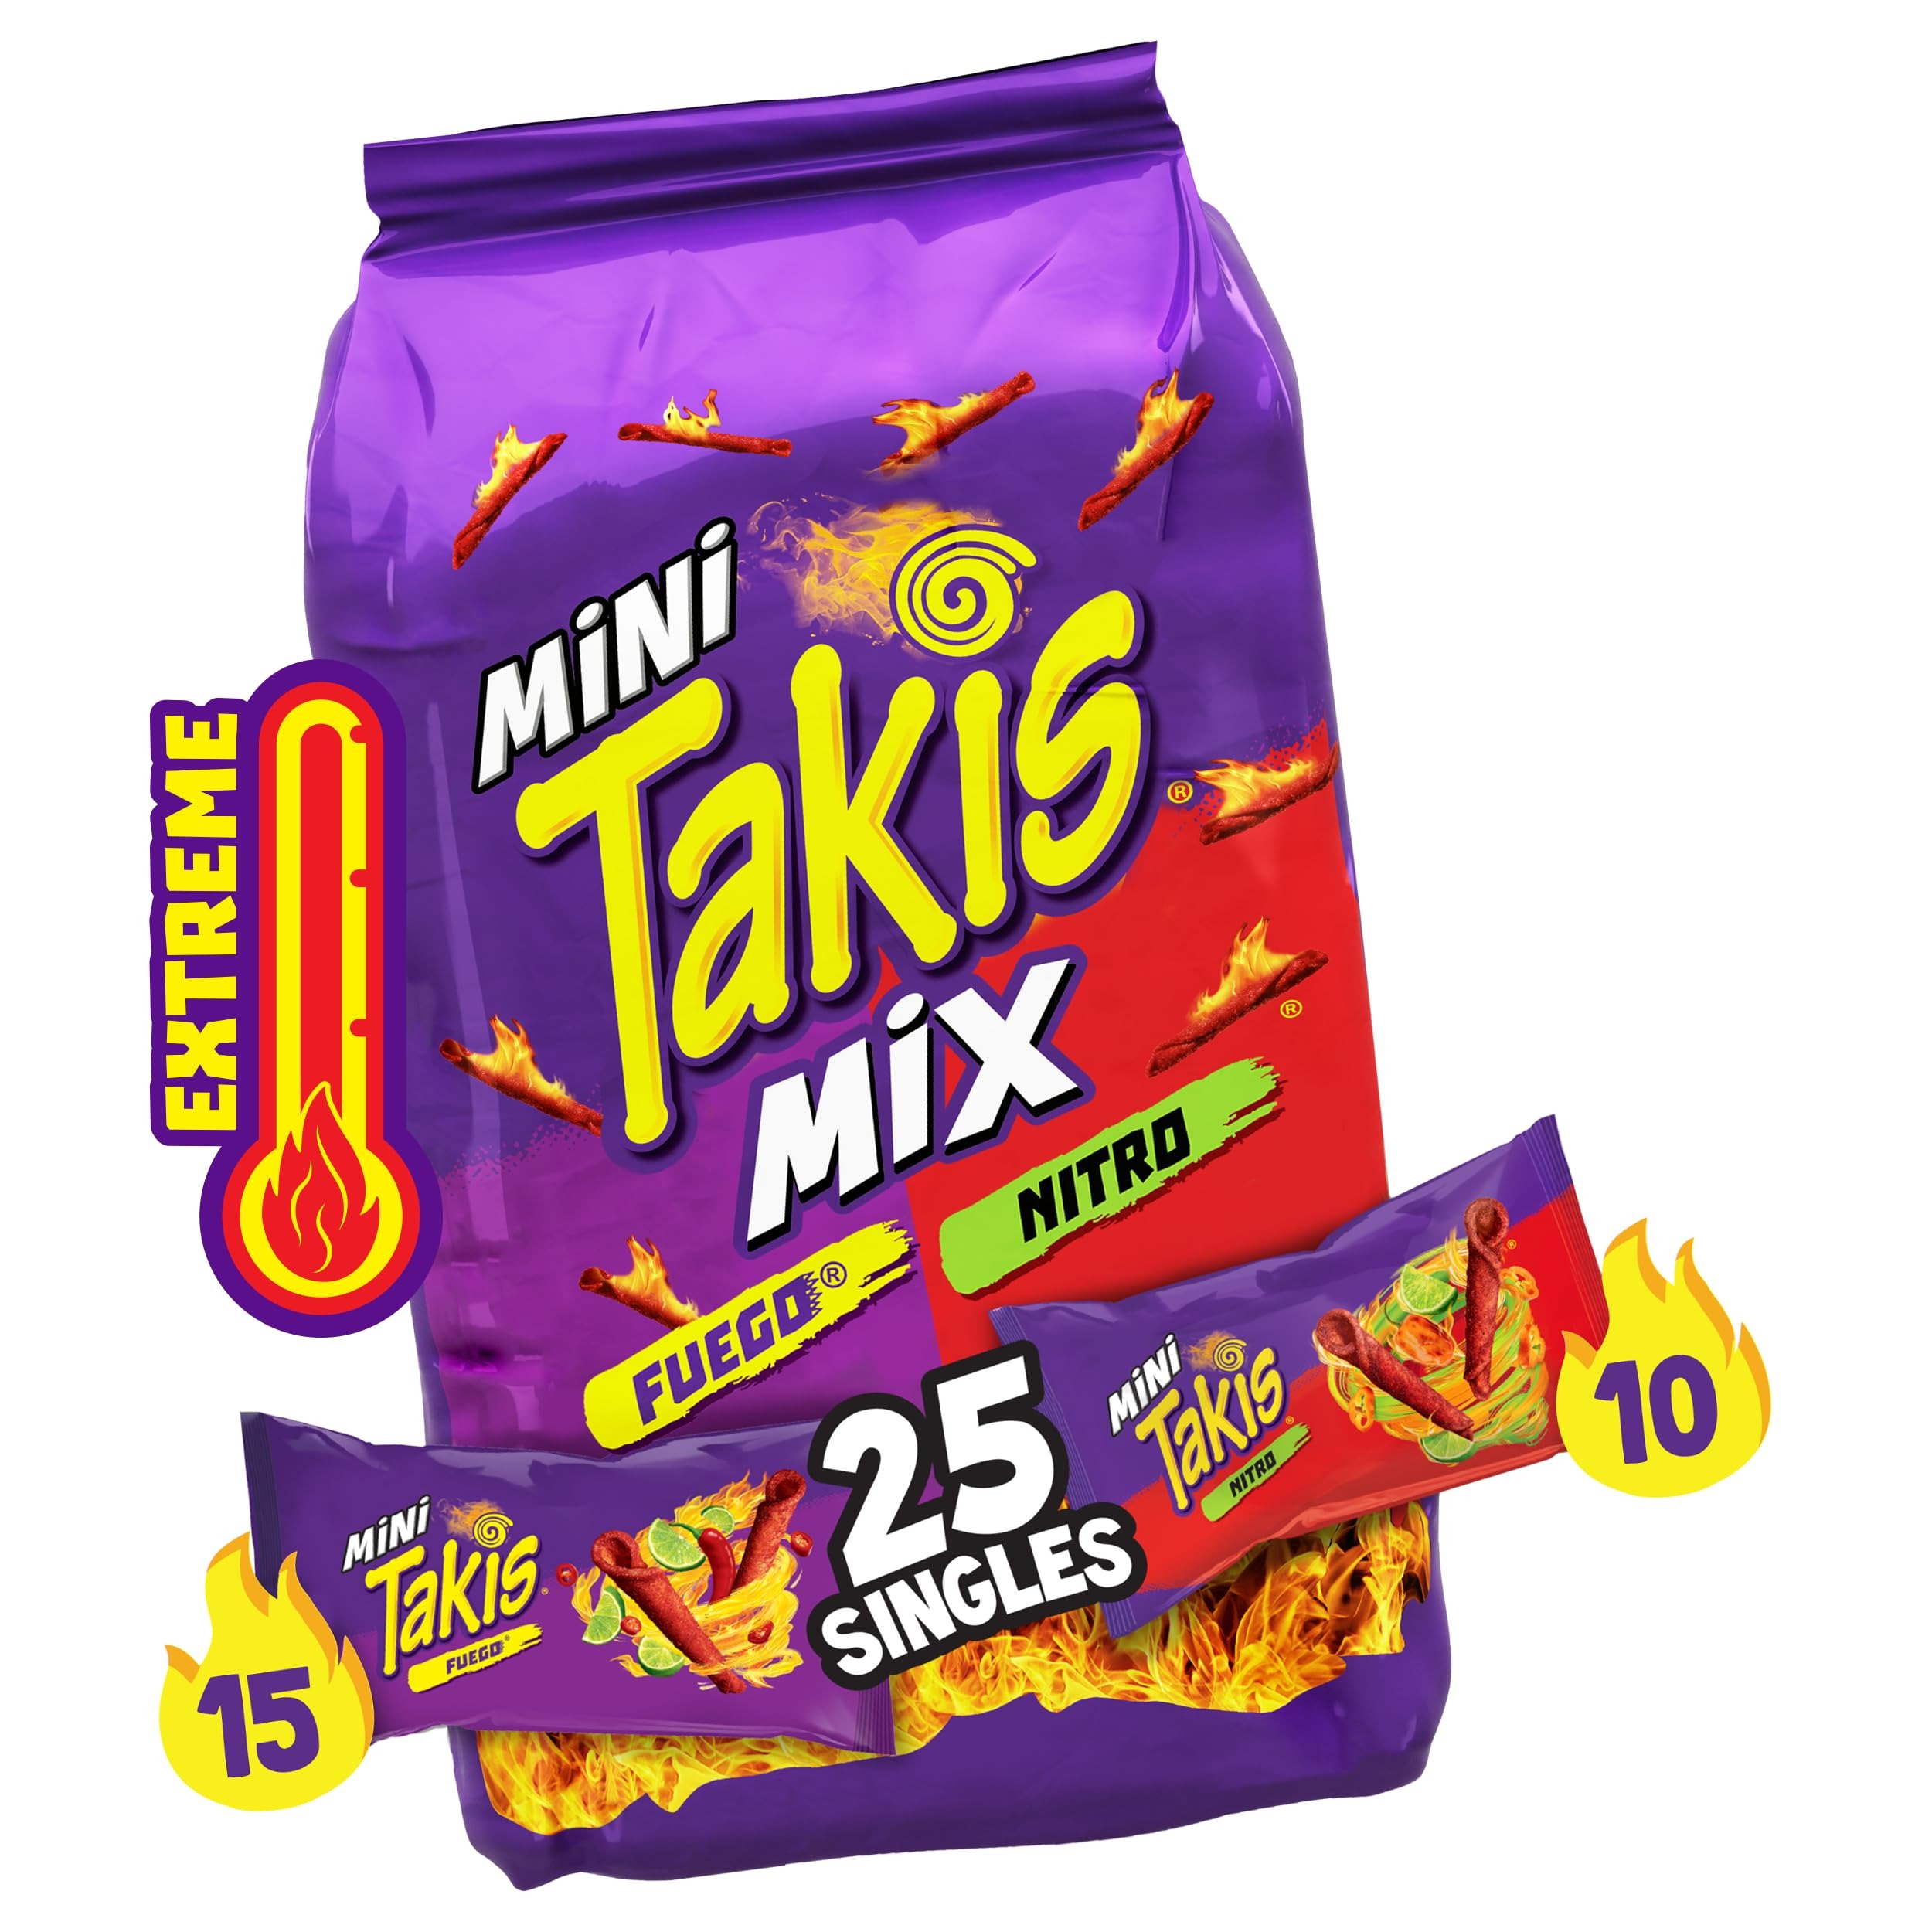
Item Name: Takis Mini 25 pc / 1.23 oz Bite Size Variety Pack, Assorted Flavored Mixed Rolled Tortilla Chips – (15) Fuego Mini 1.23 oz, (10) Nitro Mini 1.23 oz
Bullet Point 1: Dare to dive into the flavorful world of Takis snacks with a bag of rolled corn tortilla chips; With their crunchy texture, signature rolled shape, and intense flavor, these uniquely shaped chips will blast up your tastebuds with every bite
Bullet Point 2: Assorted Varieties: Variety is the spice of life, and this tasty mix has a range of intense snacks so everyone can find their favorite way to munch; choose from Fuego, Blue Heat, Intense Nacho, Dragon Sweet Chili, among other intense flavors
Bullet Point 3: Perfect for carrying wherever you go, these bite-size pouches are also great for tailgates, birthday parties, celebrations, your home pantry, or for a quick snack when on a break at the office or at school
Bullet Point 4: With their crunchy texture and intense flavors, Takis snacks make the perfect snacking option for all of your favorite athletic activities like football tailgating, gameday BBQs, after-school sports festivities, victory parties, and more
Bullet Point 5: From the original rolled tortilla chip to a variety of high-quality, extraordinary spicy snack options, we create delicious snacking experiences for the fearless; discover our family of supercharged Takis snacks and dare to savor the intense flavors
Value: 25.0
Unit: Count

Price: 14.68